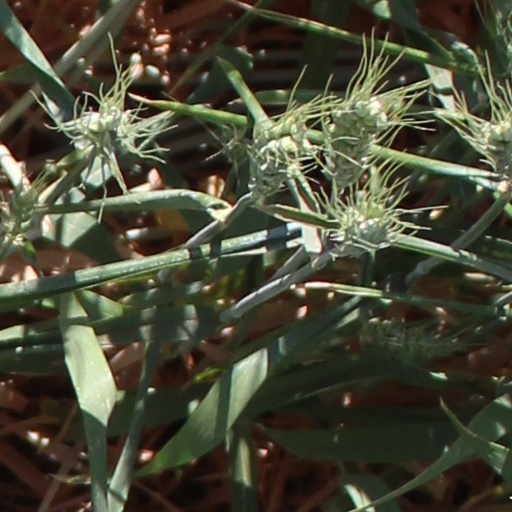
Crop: wheat